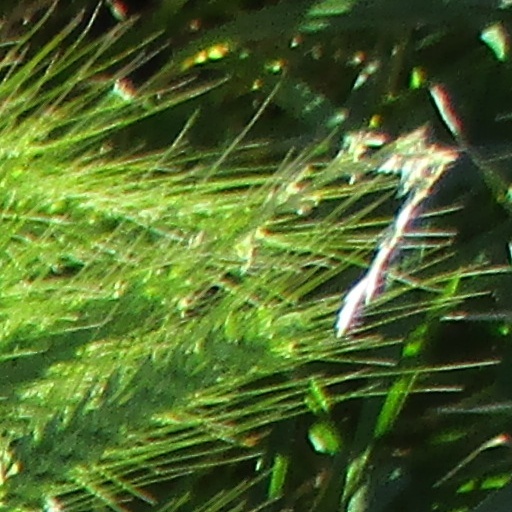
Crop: wheat